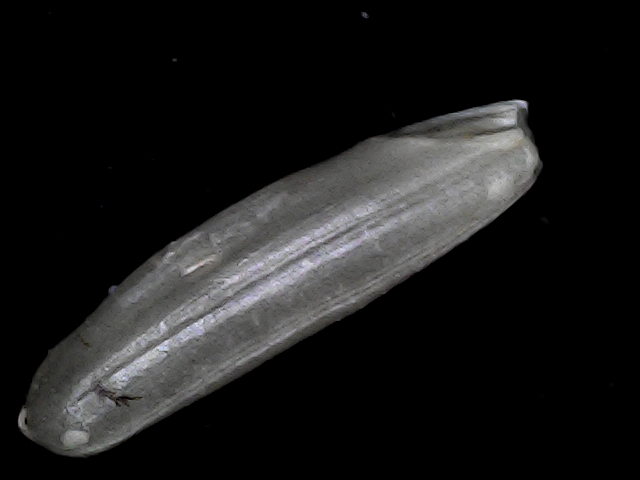
Rice variety: BD70